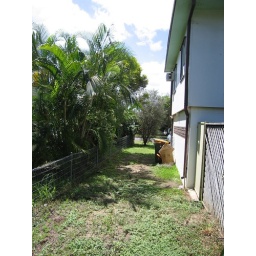
We will put pavers in here eventually and add a roof of some sort to store the boat here.